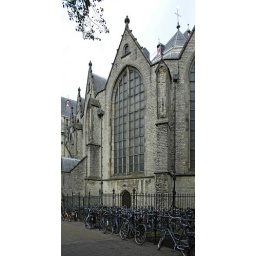
Bicycles near St. John's church with one of the many painted glass windows as seen from the outside, Gouda, Netherlands.